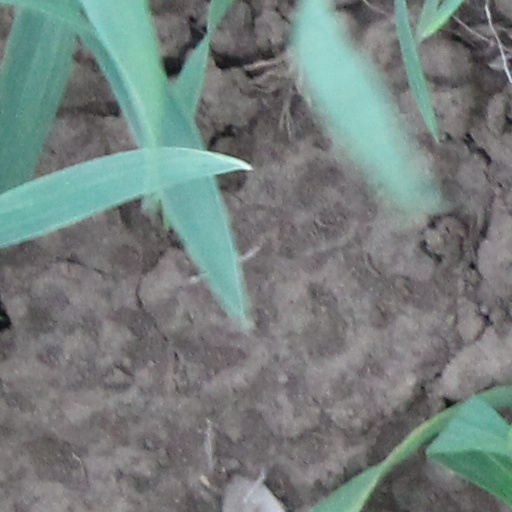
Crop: wheat